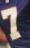
Number: 7